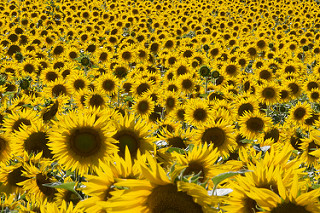
Flower: sunflower